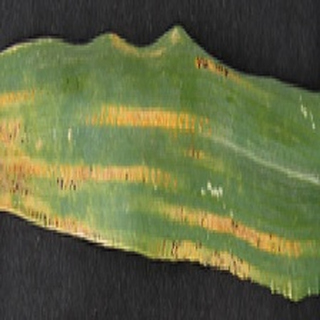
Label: wheat_yellow_rust